Answer in natural language. Is abstract rectangle frame on wall (marked A) to the left of silver doubledoor refrigerator (marked B)? Choose between the following options: yes or no
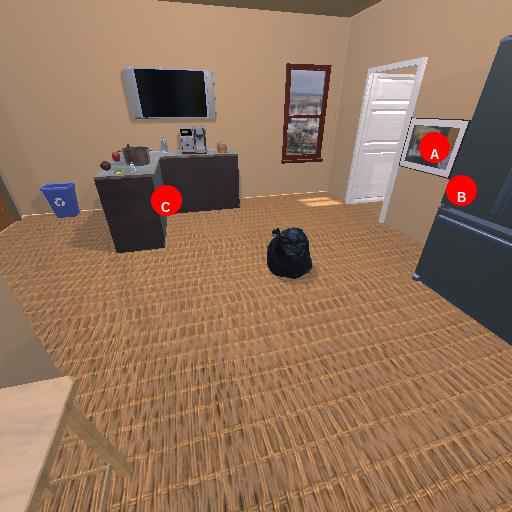
<answer>yes</answer>